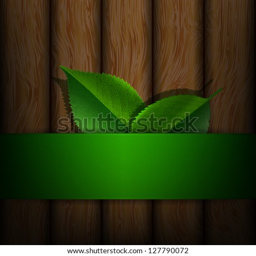
person leaves on a background of wood texture , ecological concept